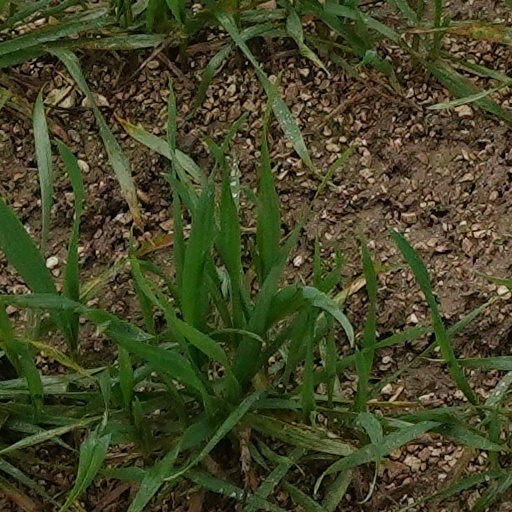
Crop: wheat